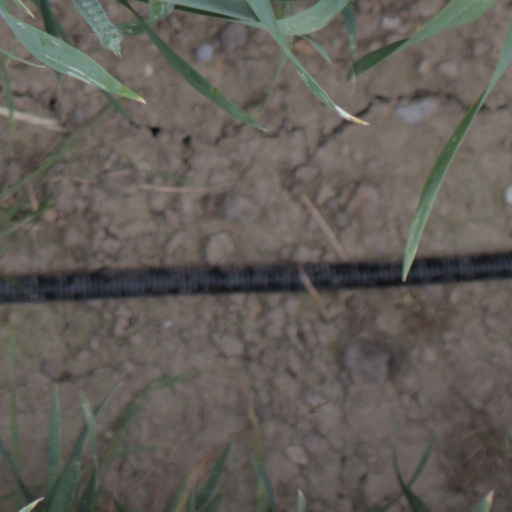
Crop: wheat